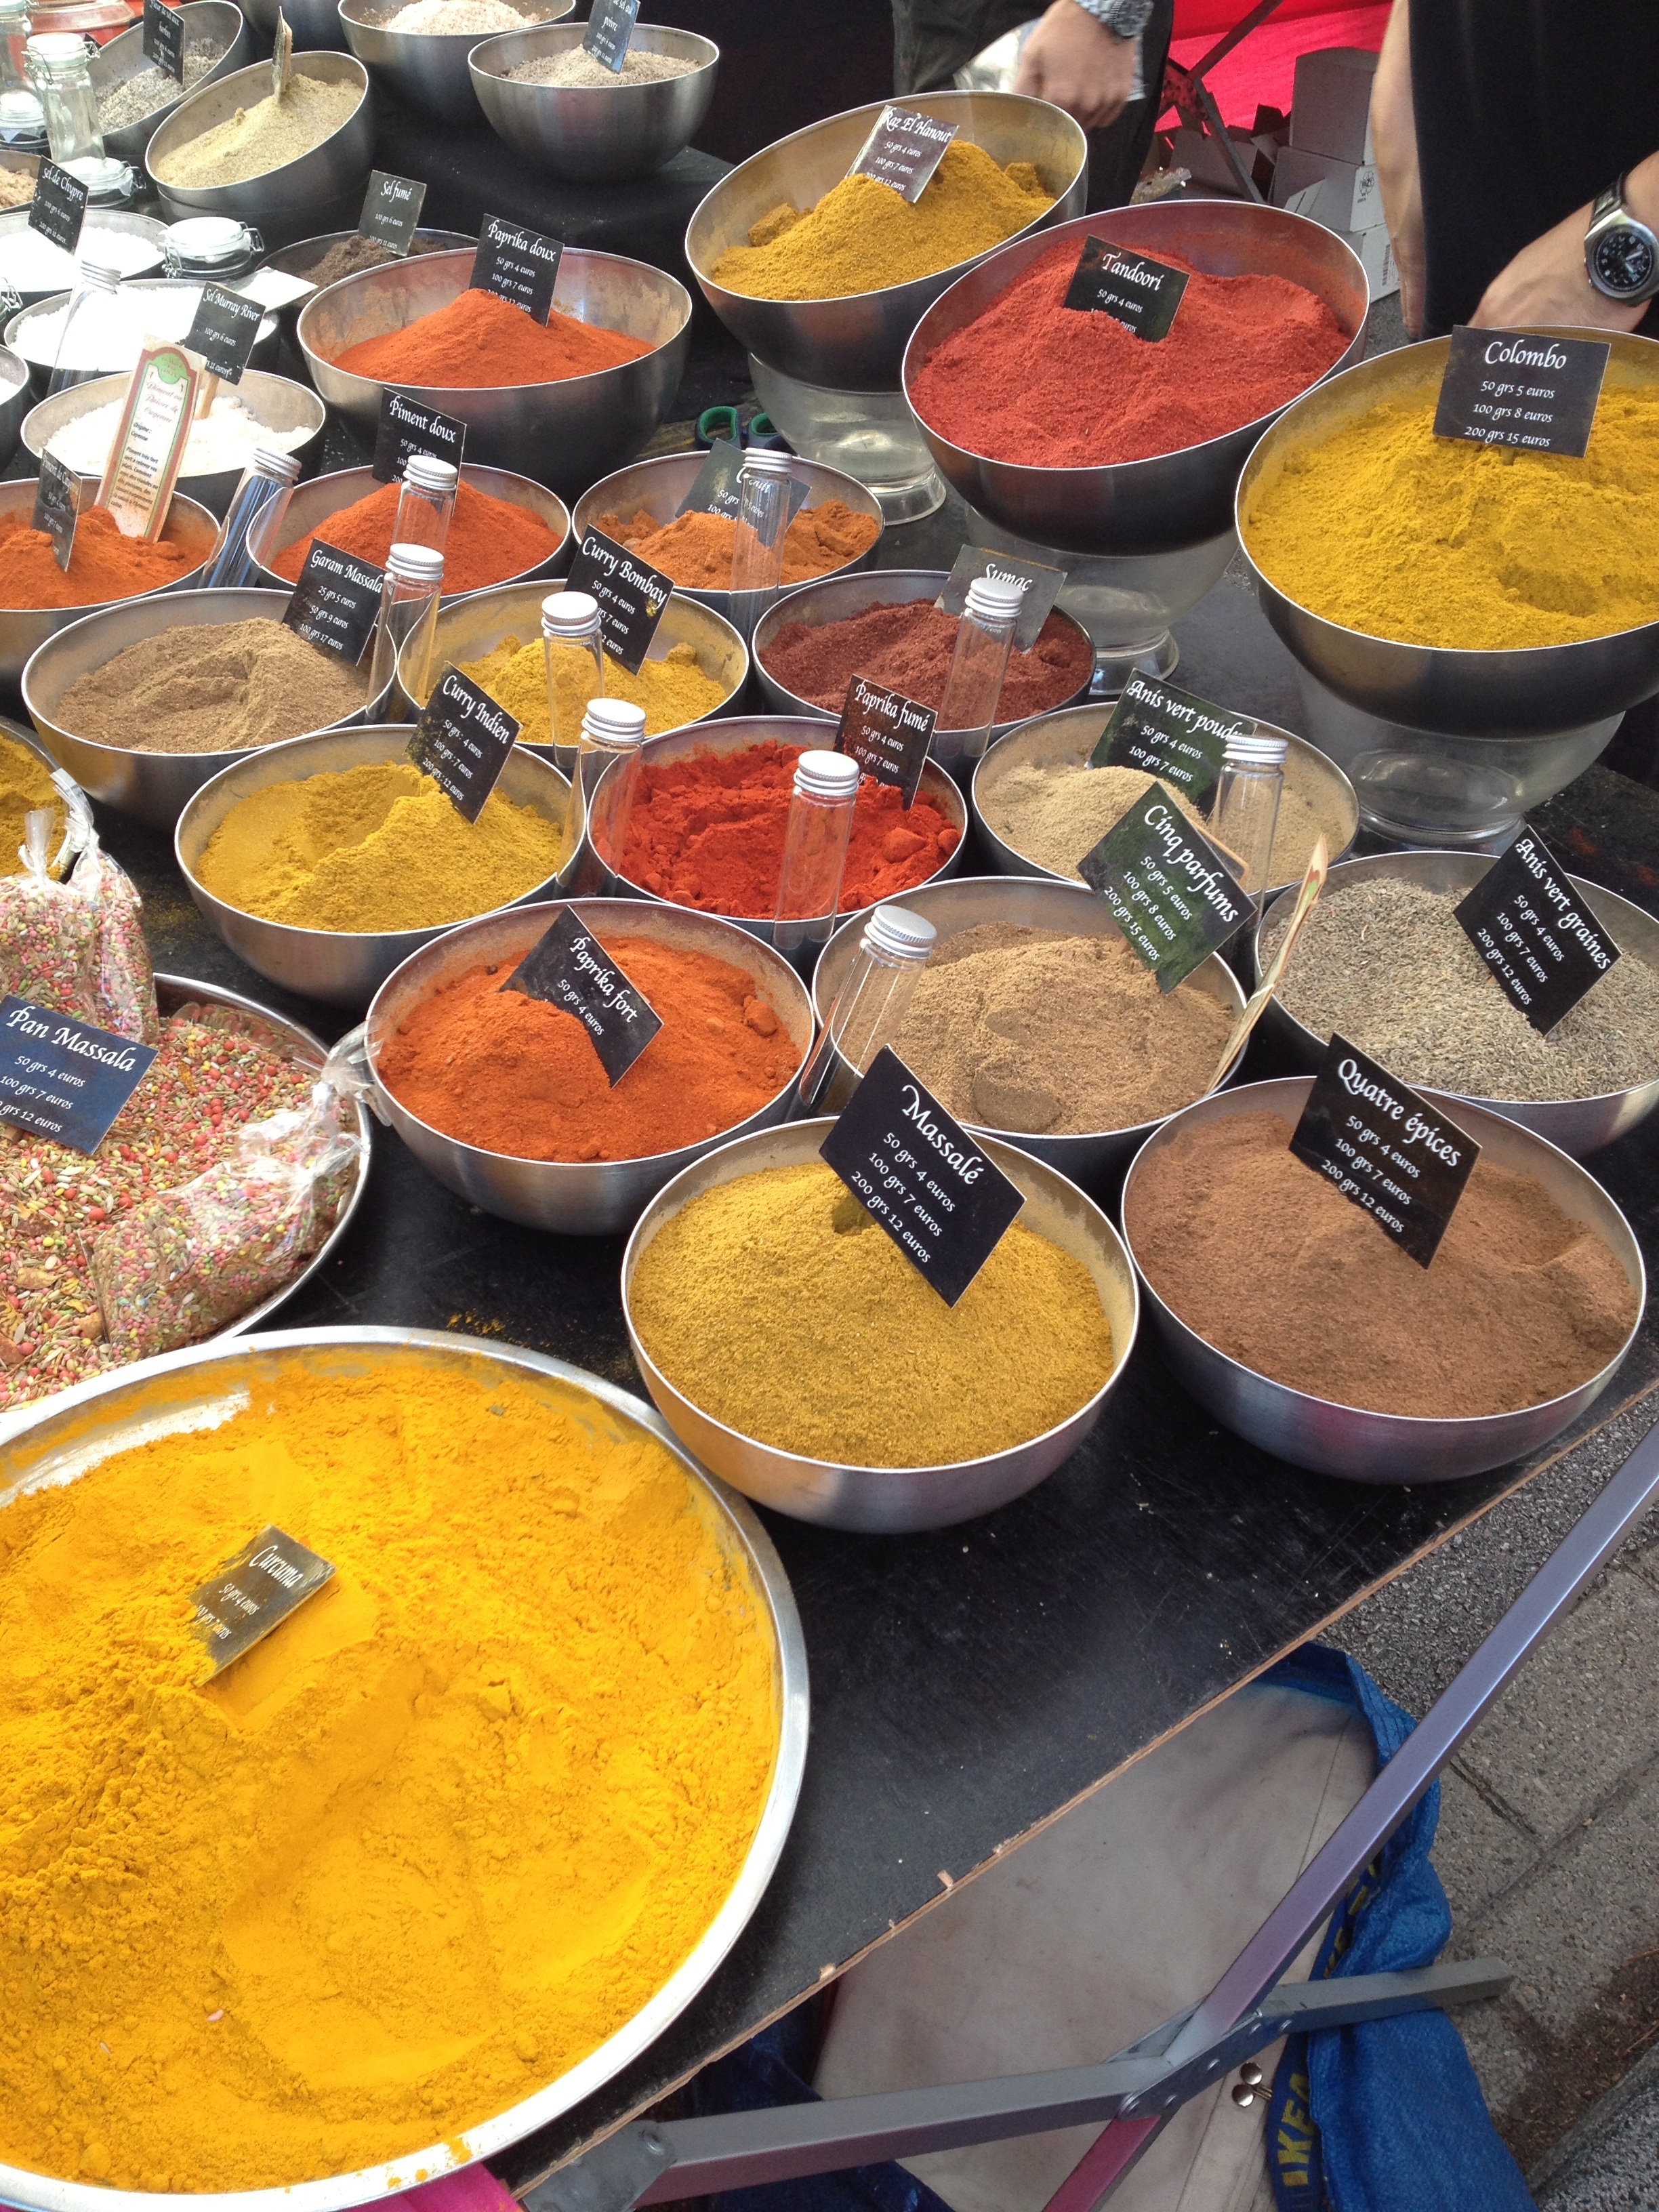
asian, orange, bowl, dish, meal, food, red, color, colorful, yellow, powder, drum, cuisine, seasoning, spices, spicy, drums, indian, curry